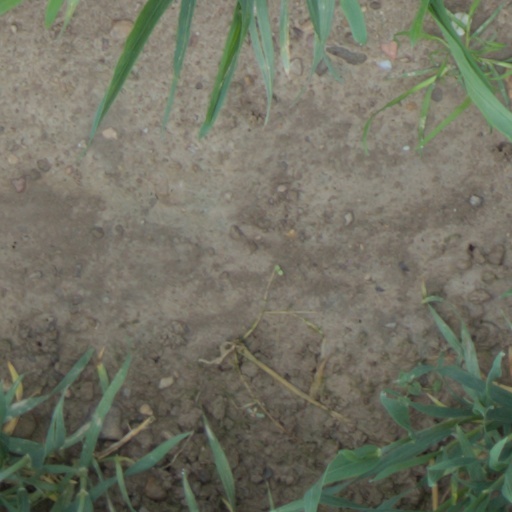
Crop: wheat